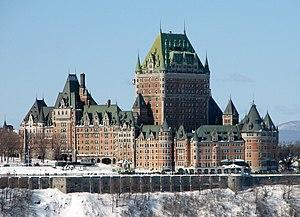
Château Frontenac, Québec, Canada
Voici la liste des lieux historiques nationaux du Canada situé dans l'agglomération de Québec. En mars 2011, on compte 37 lieux historiques nationaux à Québec, dont sept sont administrés par Parcs Canada. Il y a finalement un site qui a perdu sa désignation..
Avec une durée de près de cinq mois, l'hiver canadien est une composante incontournable de l'art de vivre au Québec.
Le style Château est un style architectural reprenant des éléments architecturaux de la Renaissance française, en particulier le style des châteaux de la Loire du XVᵉ siècle au XVIIᵉ siècle.
Cette liste non exhaustive répertorie les principaux châteaux au Canada.